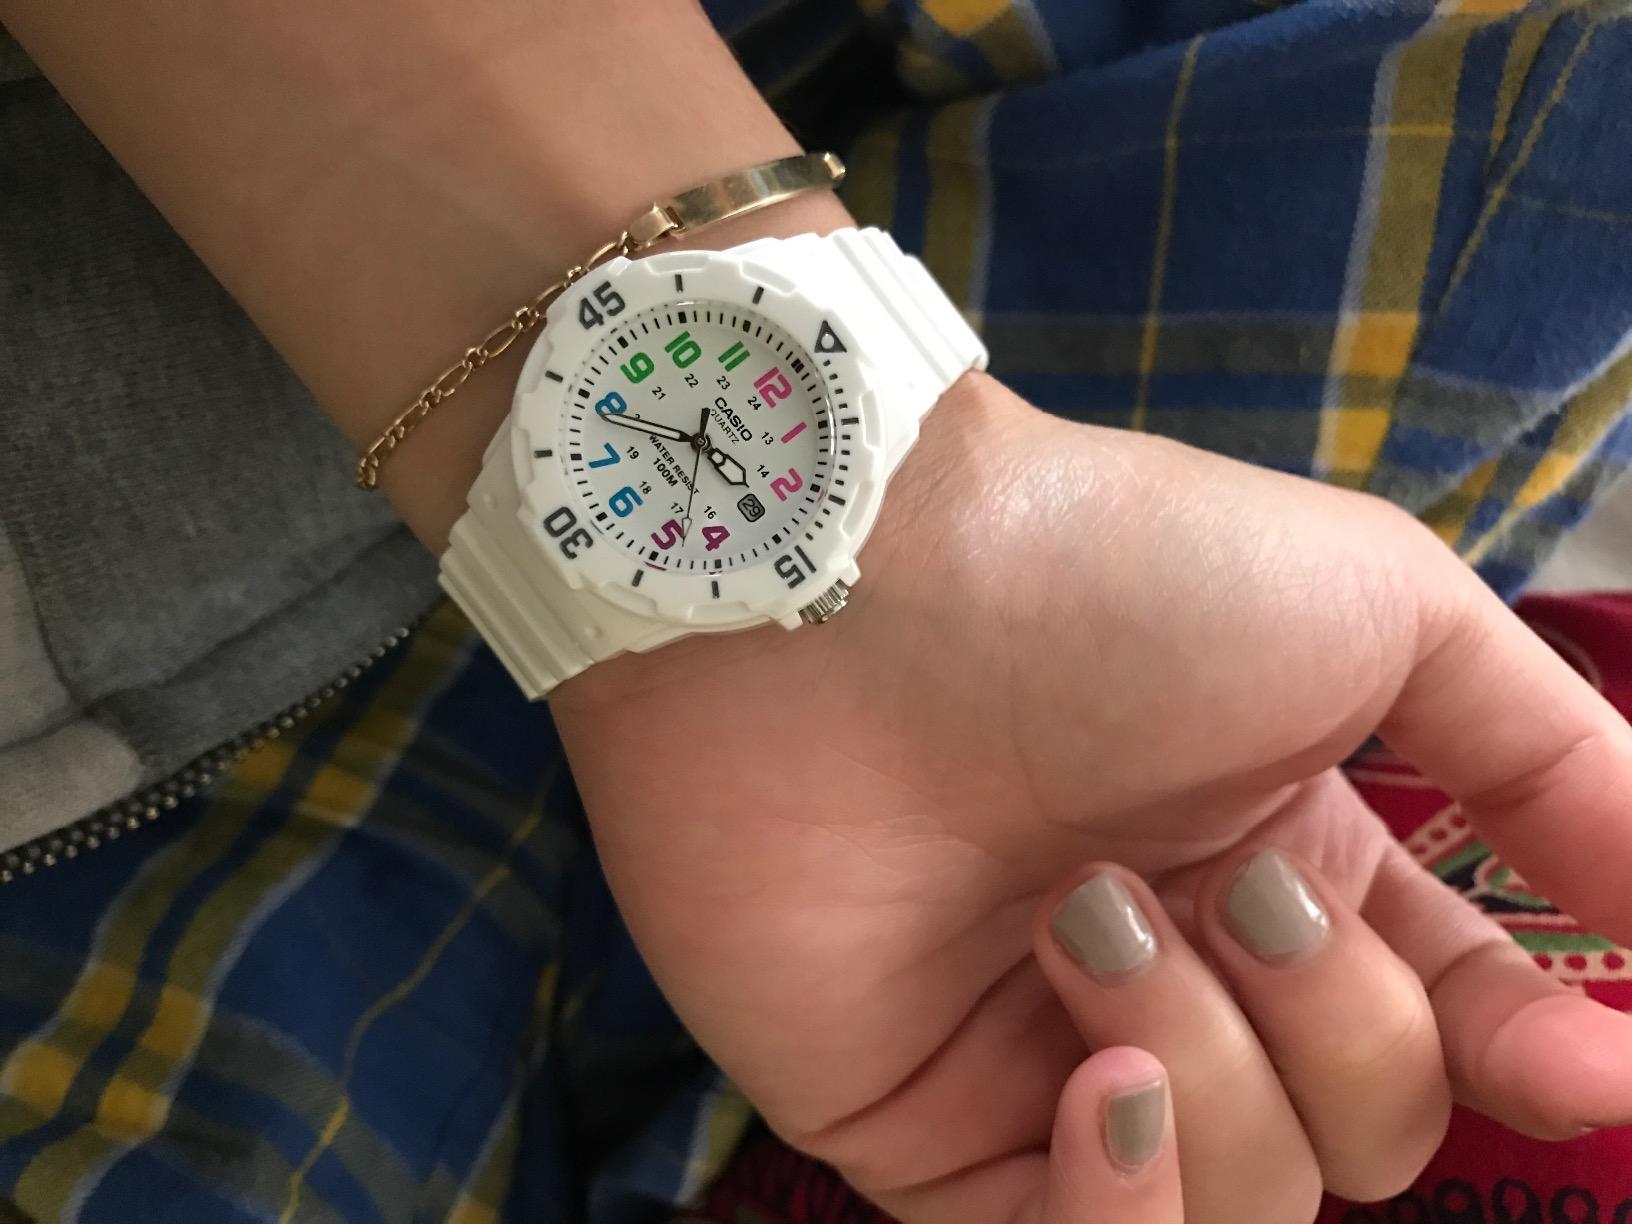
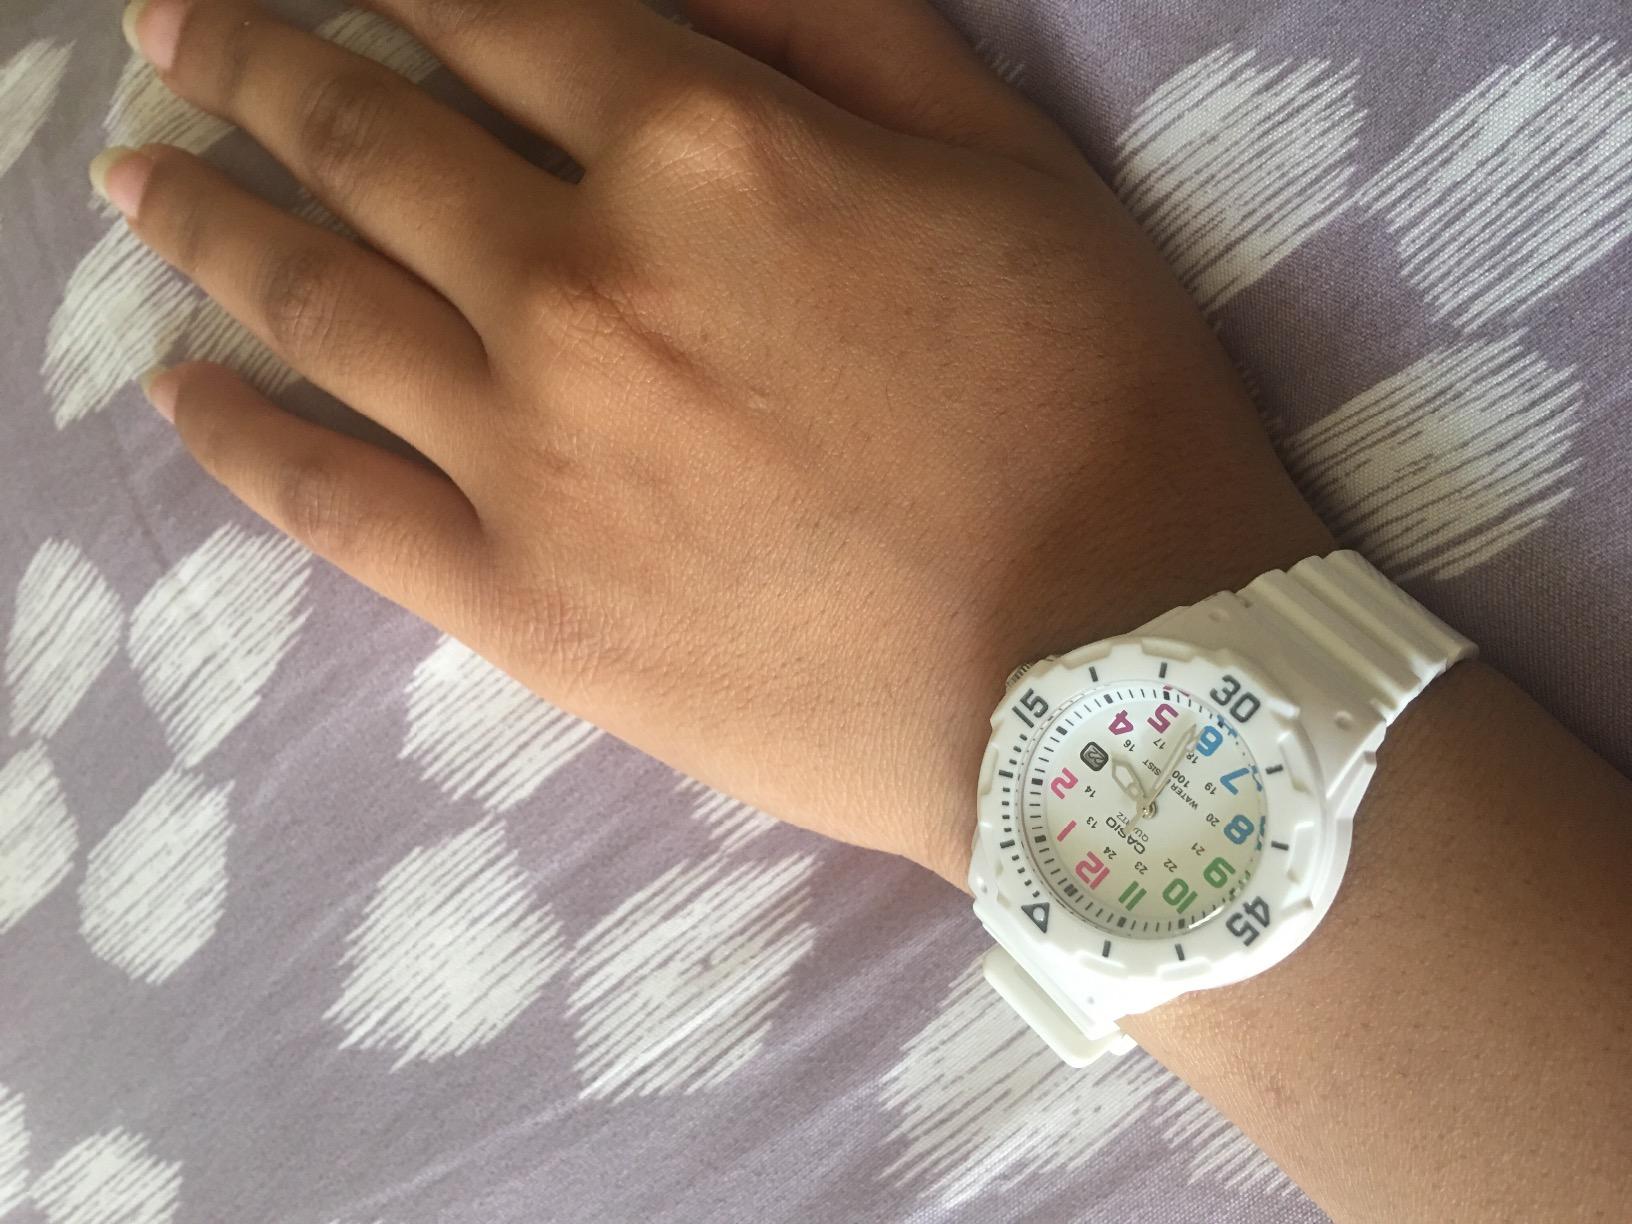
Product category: accessories_watch
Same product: yes